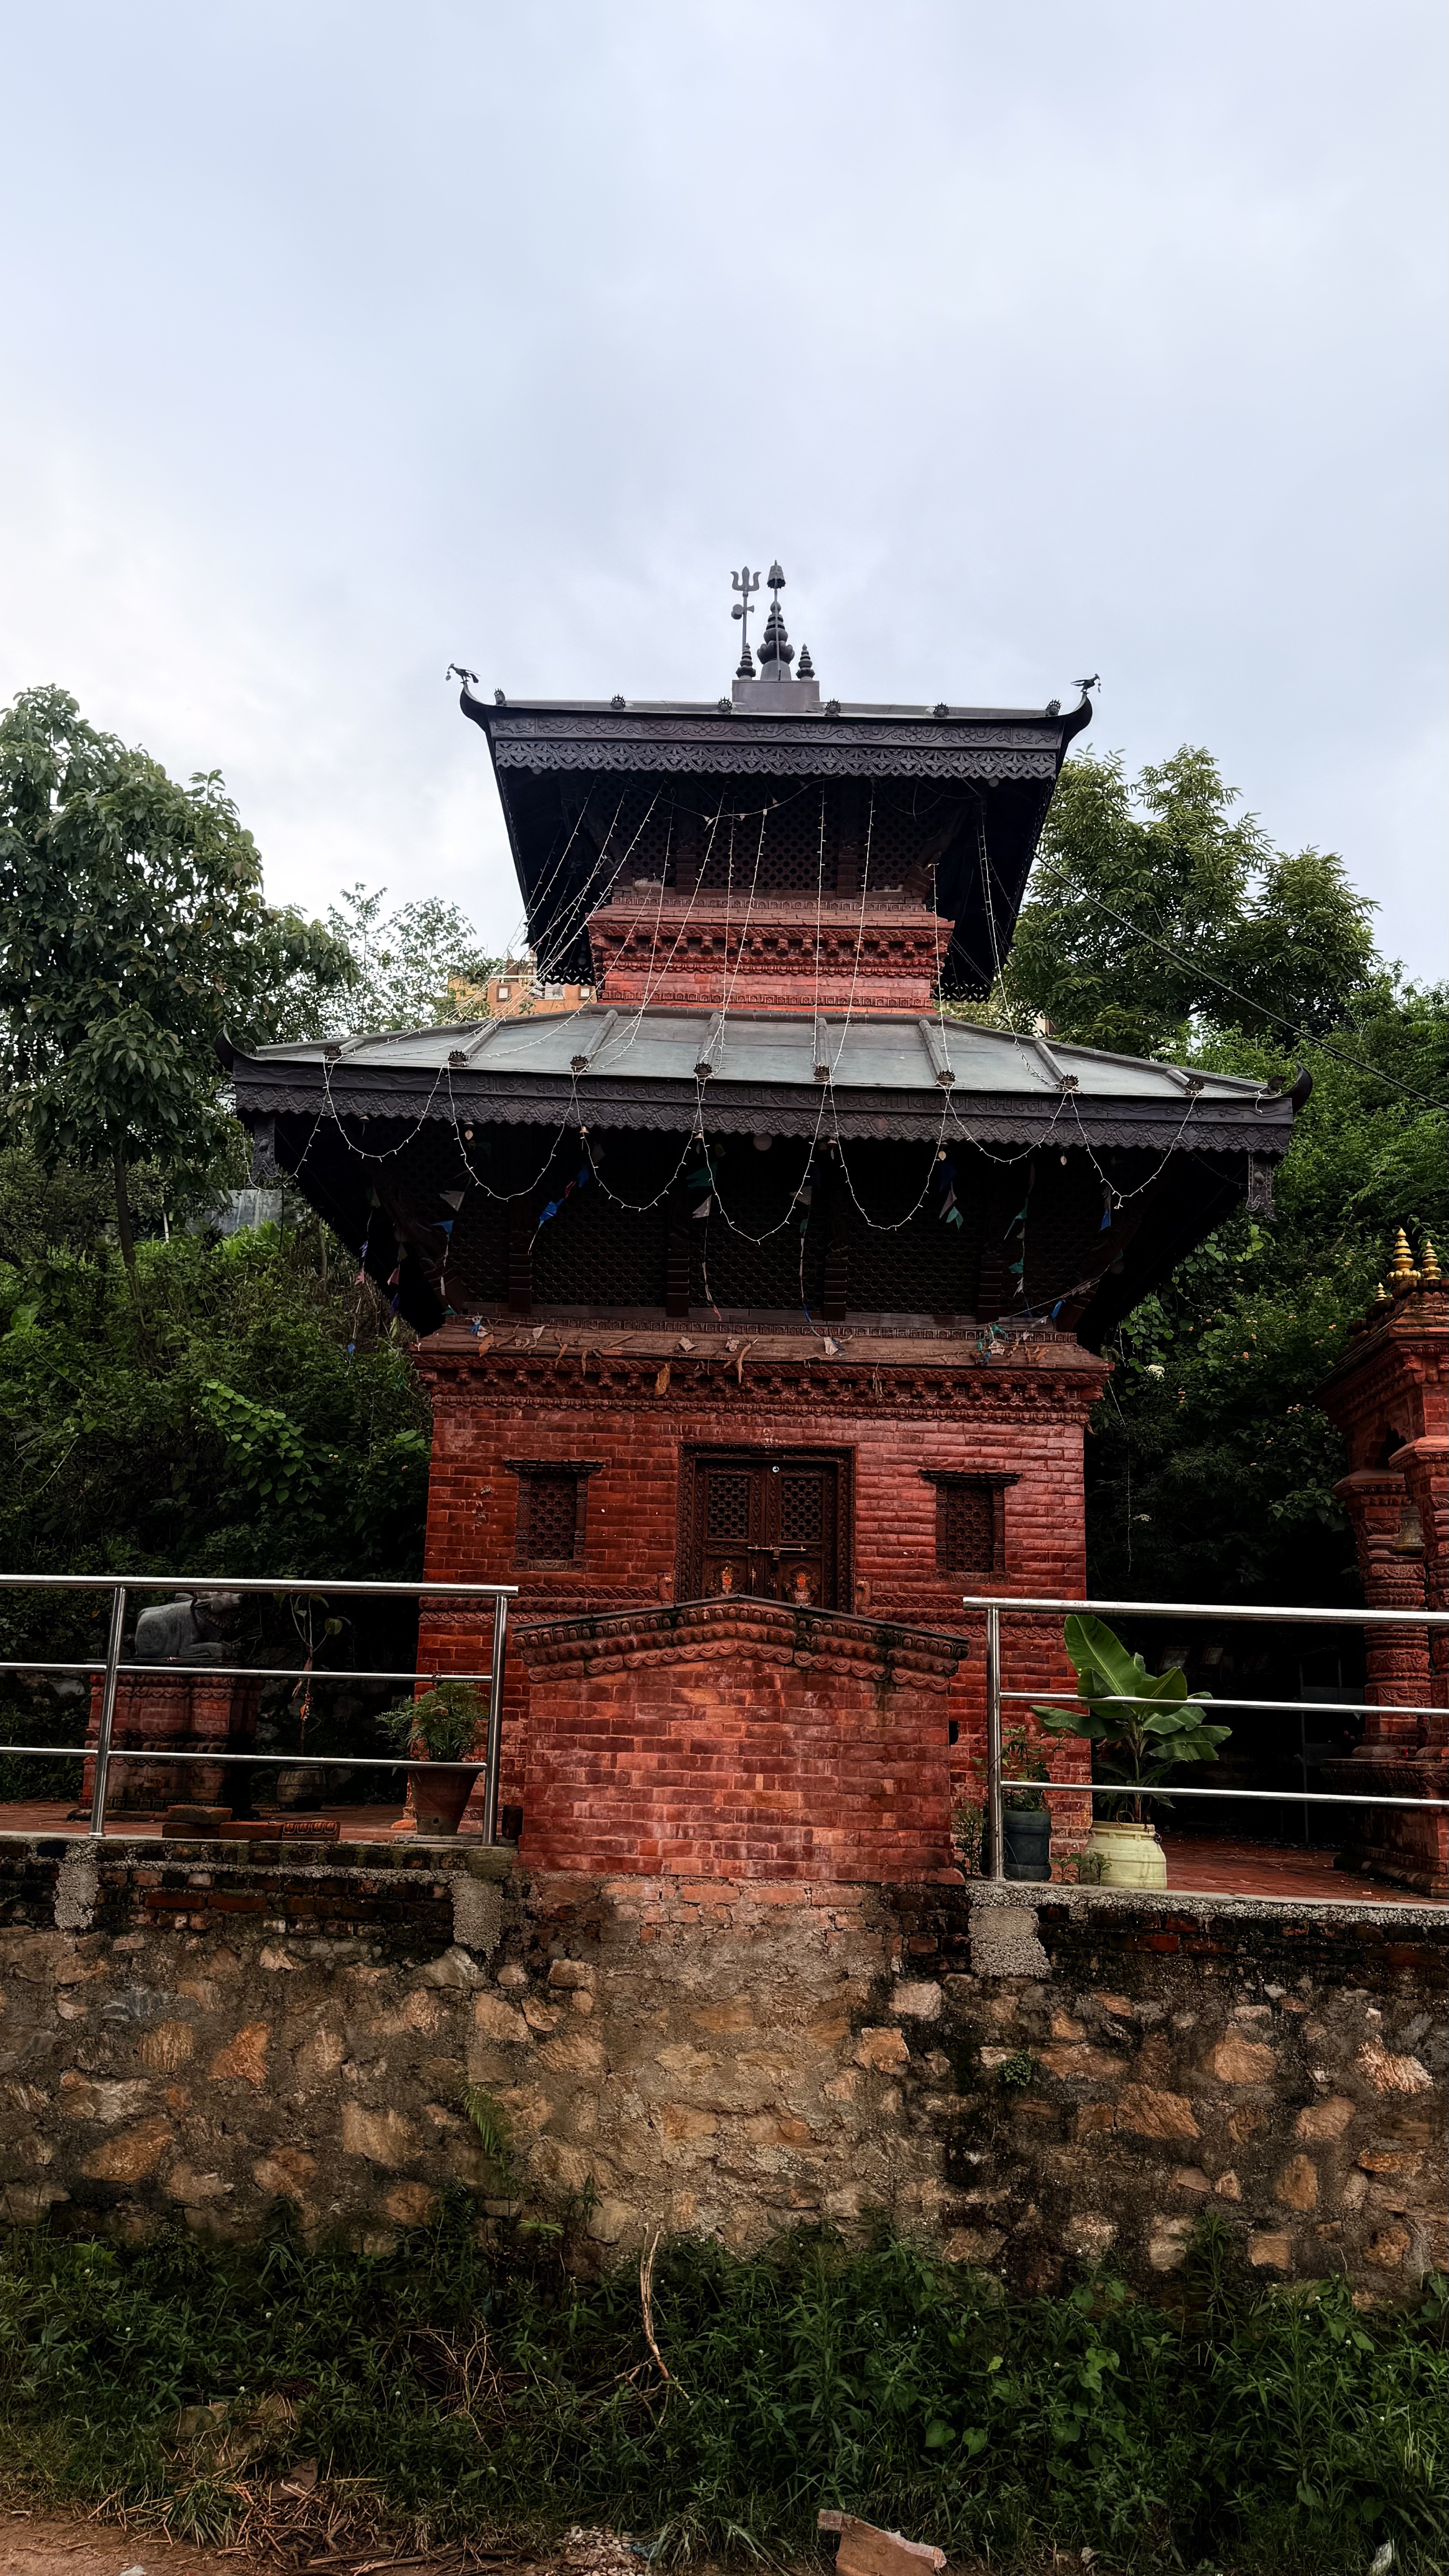
Heritage site: Kareshwor_Mahadev_Temple